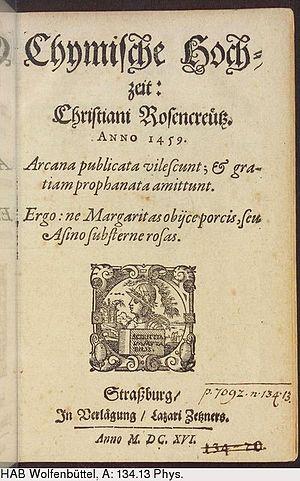
Les Noces Chymiques de Christian Rosenkreutz est un important texte de la Rose-Croix paru en allemand à Strasbourg en 1616 sous le titre Chymische Hochzeit Christiani Rosencreutz anno 1459. Imprimé par Lazare Zetzner sans nom d'auteur, il est attribué à Johann Valentin Andreae, qui prétend l'avoir écrit en 1604. Il n'a été traduit en français qu'en 1928. En 1619, le même auteur fait éditer chez Johan Thiemen le Practica Leonis Viridis avec comme sous titre : Der rechte und wahre fusteig zu dem koniglichen chymischen hochzeit saal F.R.C. Cet ouvrage était annoncé page 23 des Noces Chymiques et dévoile le symbolisme alchimique et mystique des Noces Chymiques.
Au début du XVIIᵉ siècle paraissent en Allemagne les manifestes de la fraternité de la Rose-Croix. La Rose-Croix y est présentée comme un ordre secret qui aurait été fondé au XVᵉ siècle par un personnage mythique, Christian Rosenkreutz. Relevant de l'hermétisme chrétien, du néoplatonisme et de paracelsisme, ils en appellent aux savants et aux gouvernants de l'Europe, proposant de leur révéler leur mystérieuse sagesse. Ils sont vraisemblablement l'œuvre d'un groupe de jeunes théologiens, médecins et philosophes de l'université luthérienne de Tübingen, autour de Johann Valentin Andreae. Ils eurent un retentissement considérable à l'époque, suscitant enthousiasmes et controverses dans toute l'Europe.